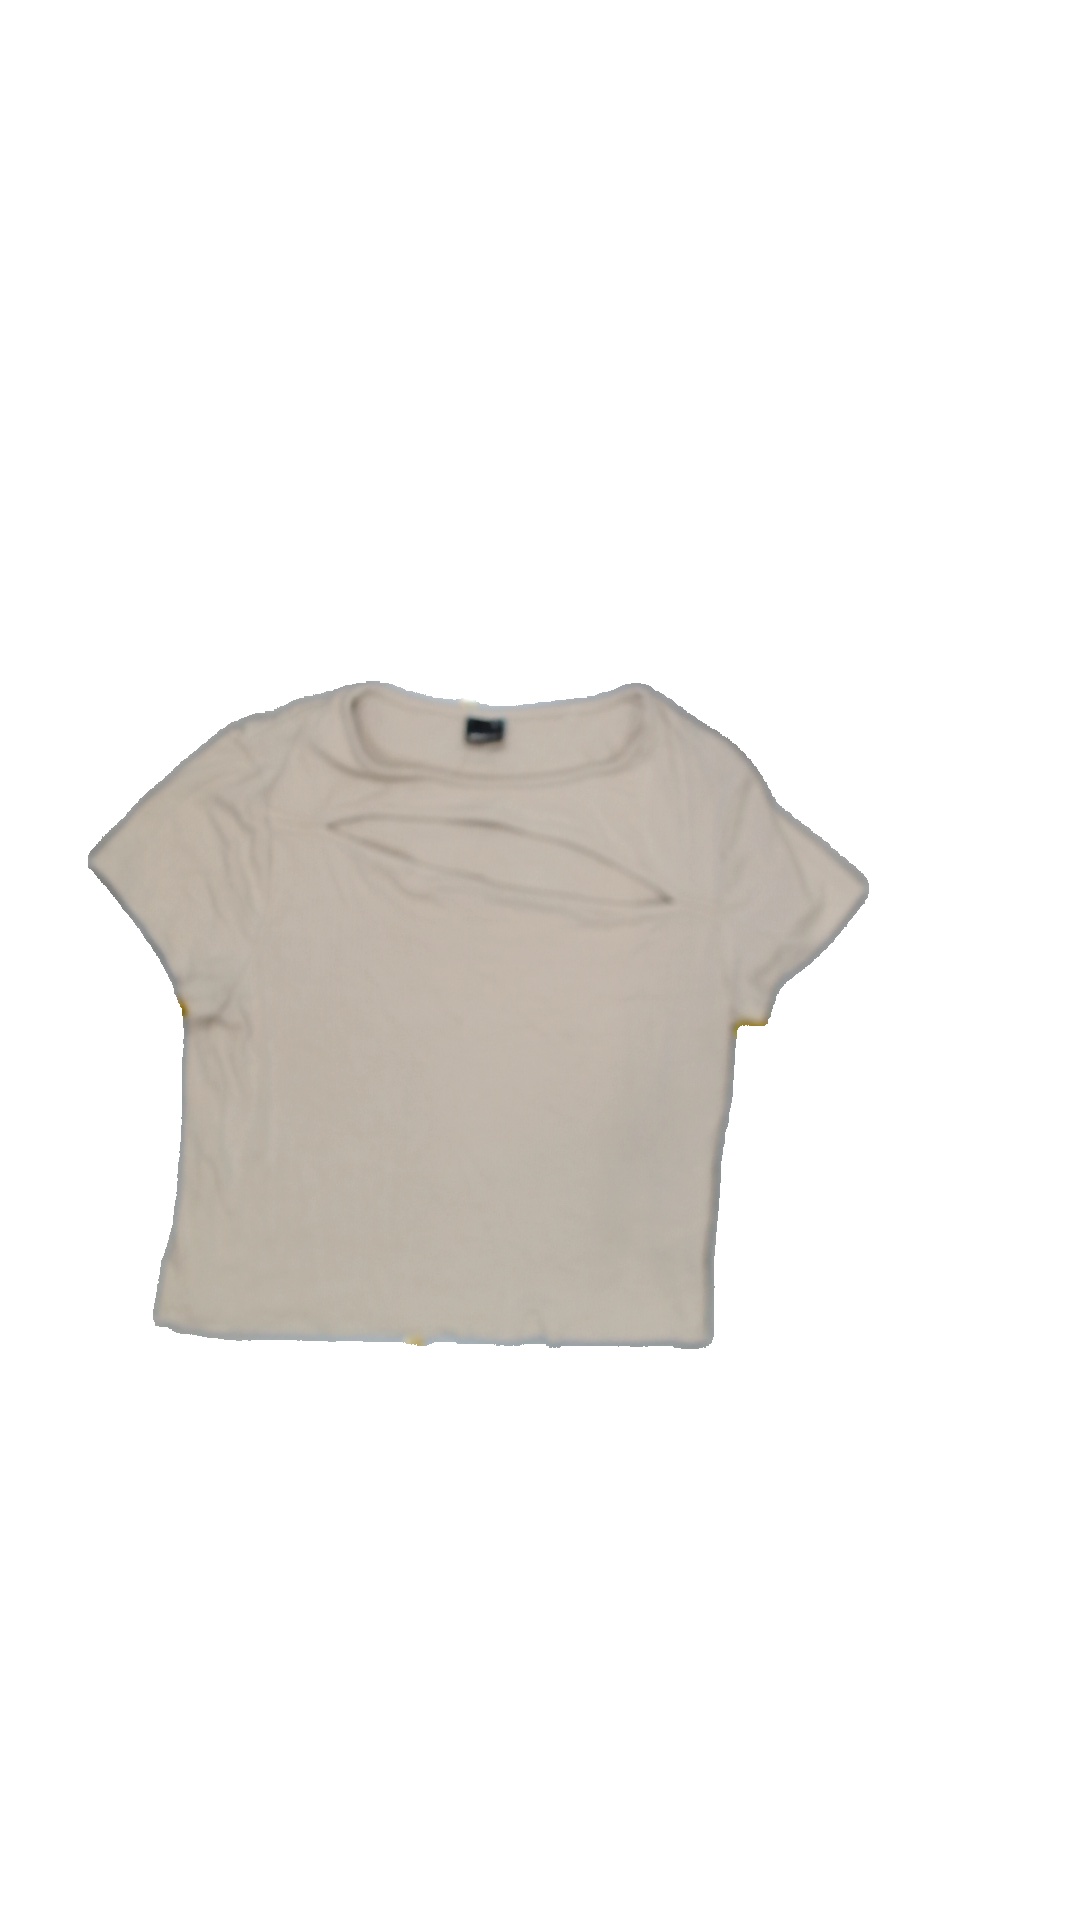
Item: T-shirt (Ladies)
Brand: Gina Tricot
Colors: Beige
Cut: C-collar, Tight, Cropped
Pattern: Plain
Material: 100%viscose
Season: All
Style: No trend
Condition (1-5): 5
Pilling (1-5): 5
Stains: No
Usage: Reuse
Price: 50-100